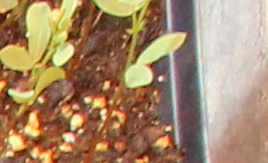
Label: Lentil